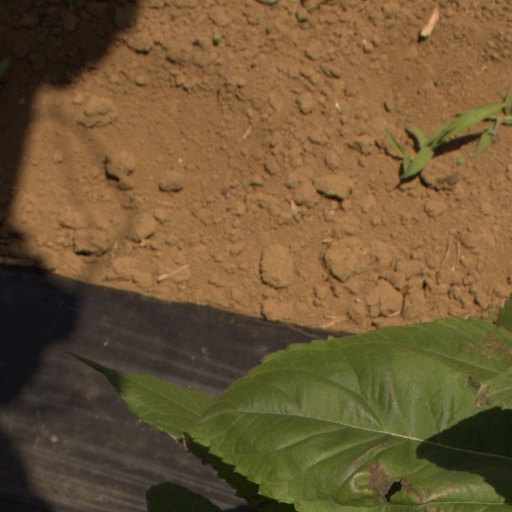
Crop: Jerusalem artichoke